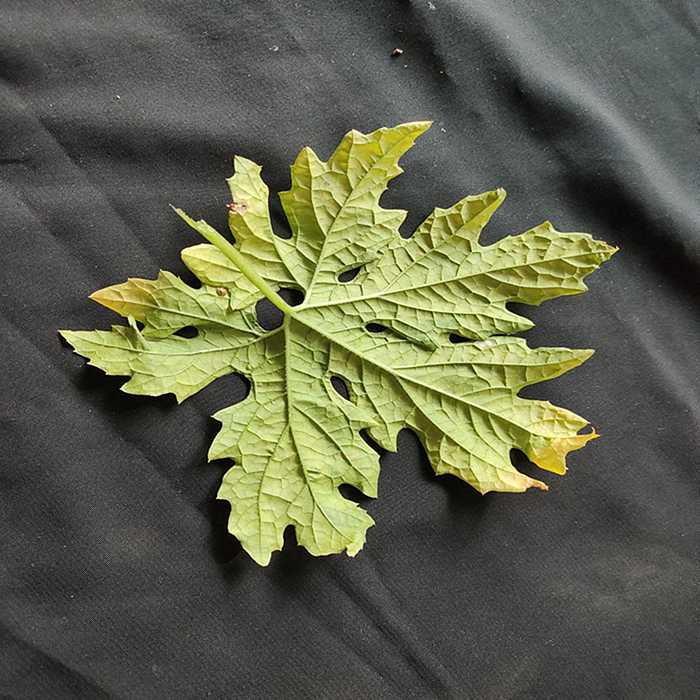
Plant: Bitter Gourd
Label: Mosaic virus